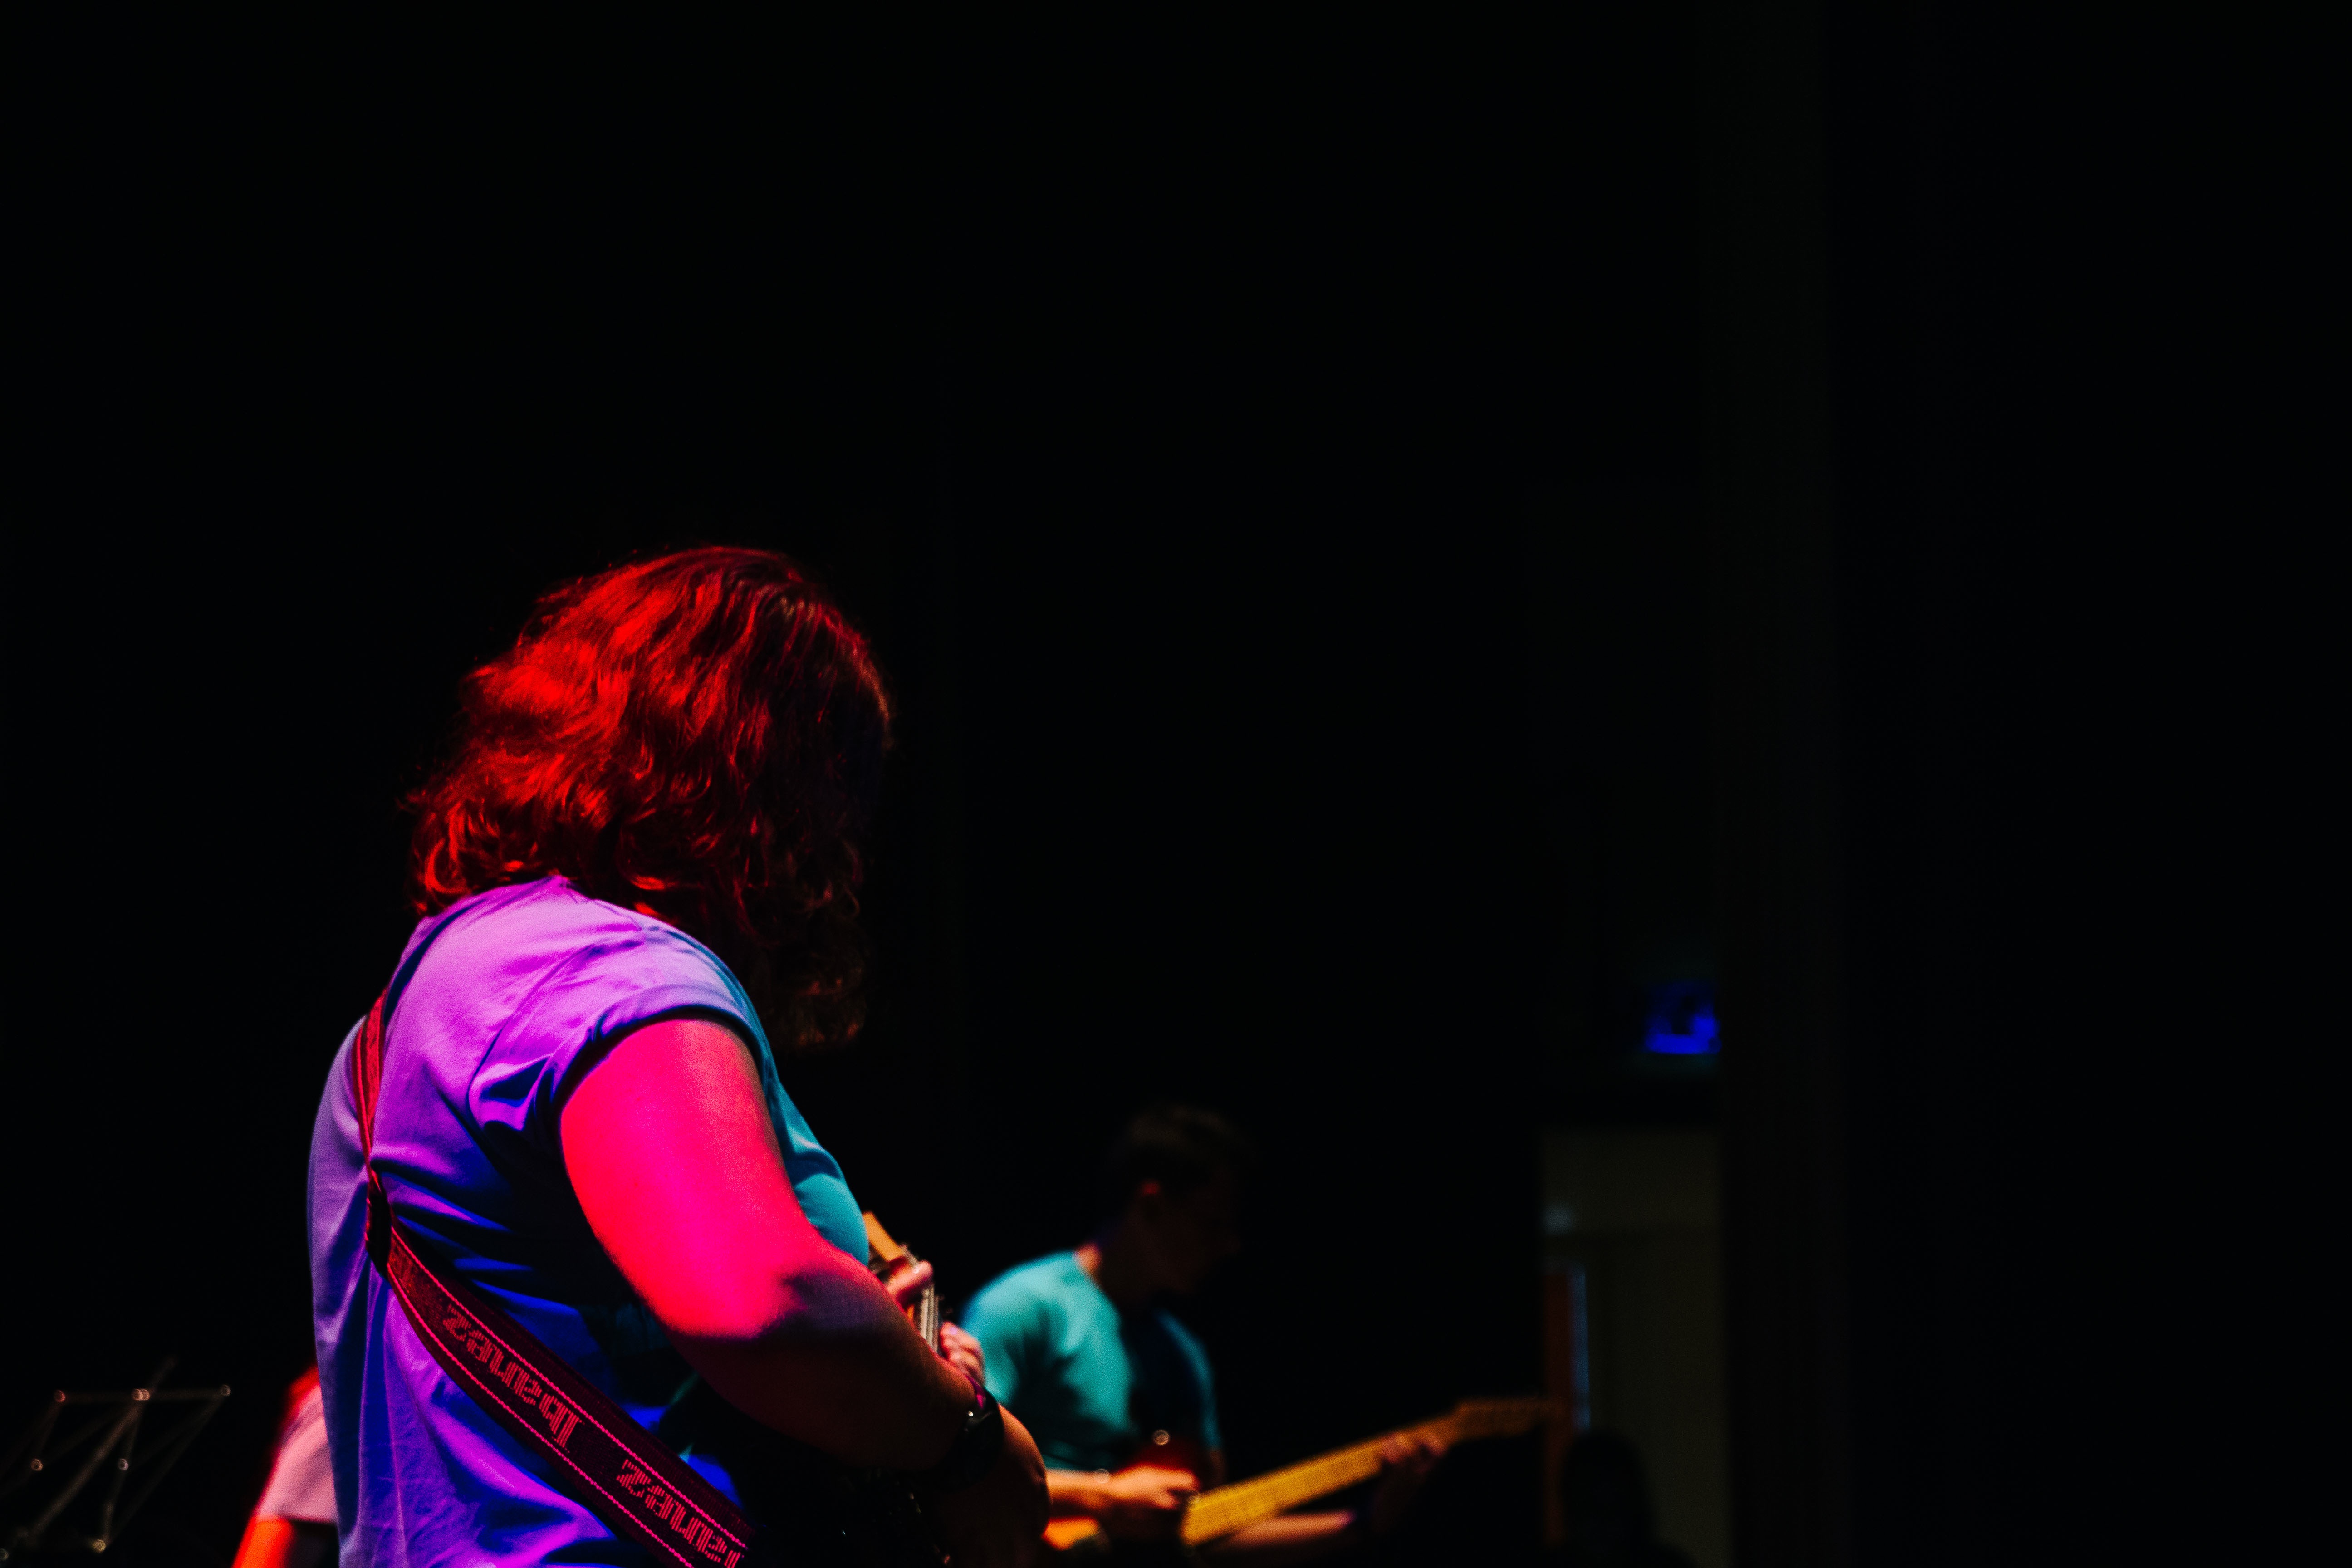
music, concert, performance art, stage, performance, singing, event, guitarist, entertainment, performing arts, musical theatre